Suzuki Bandit series

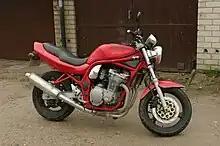
1996 Suzuki Bandit GSF600

Minor changes: A clutch switch (requiring the clutch to be pulled in when starting the motorcycle, for safety reasons) and carburettor heaters.